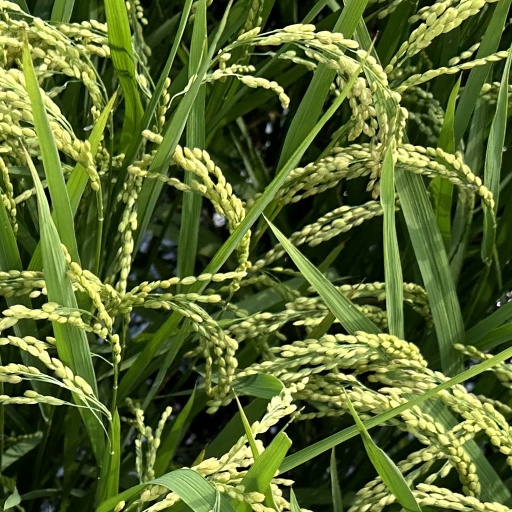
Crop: rice